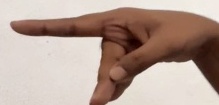
ASL sign: P